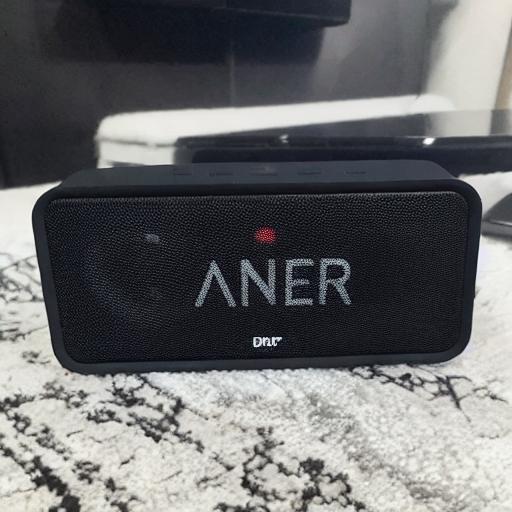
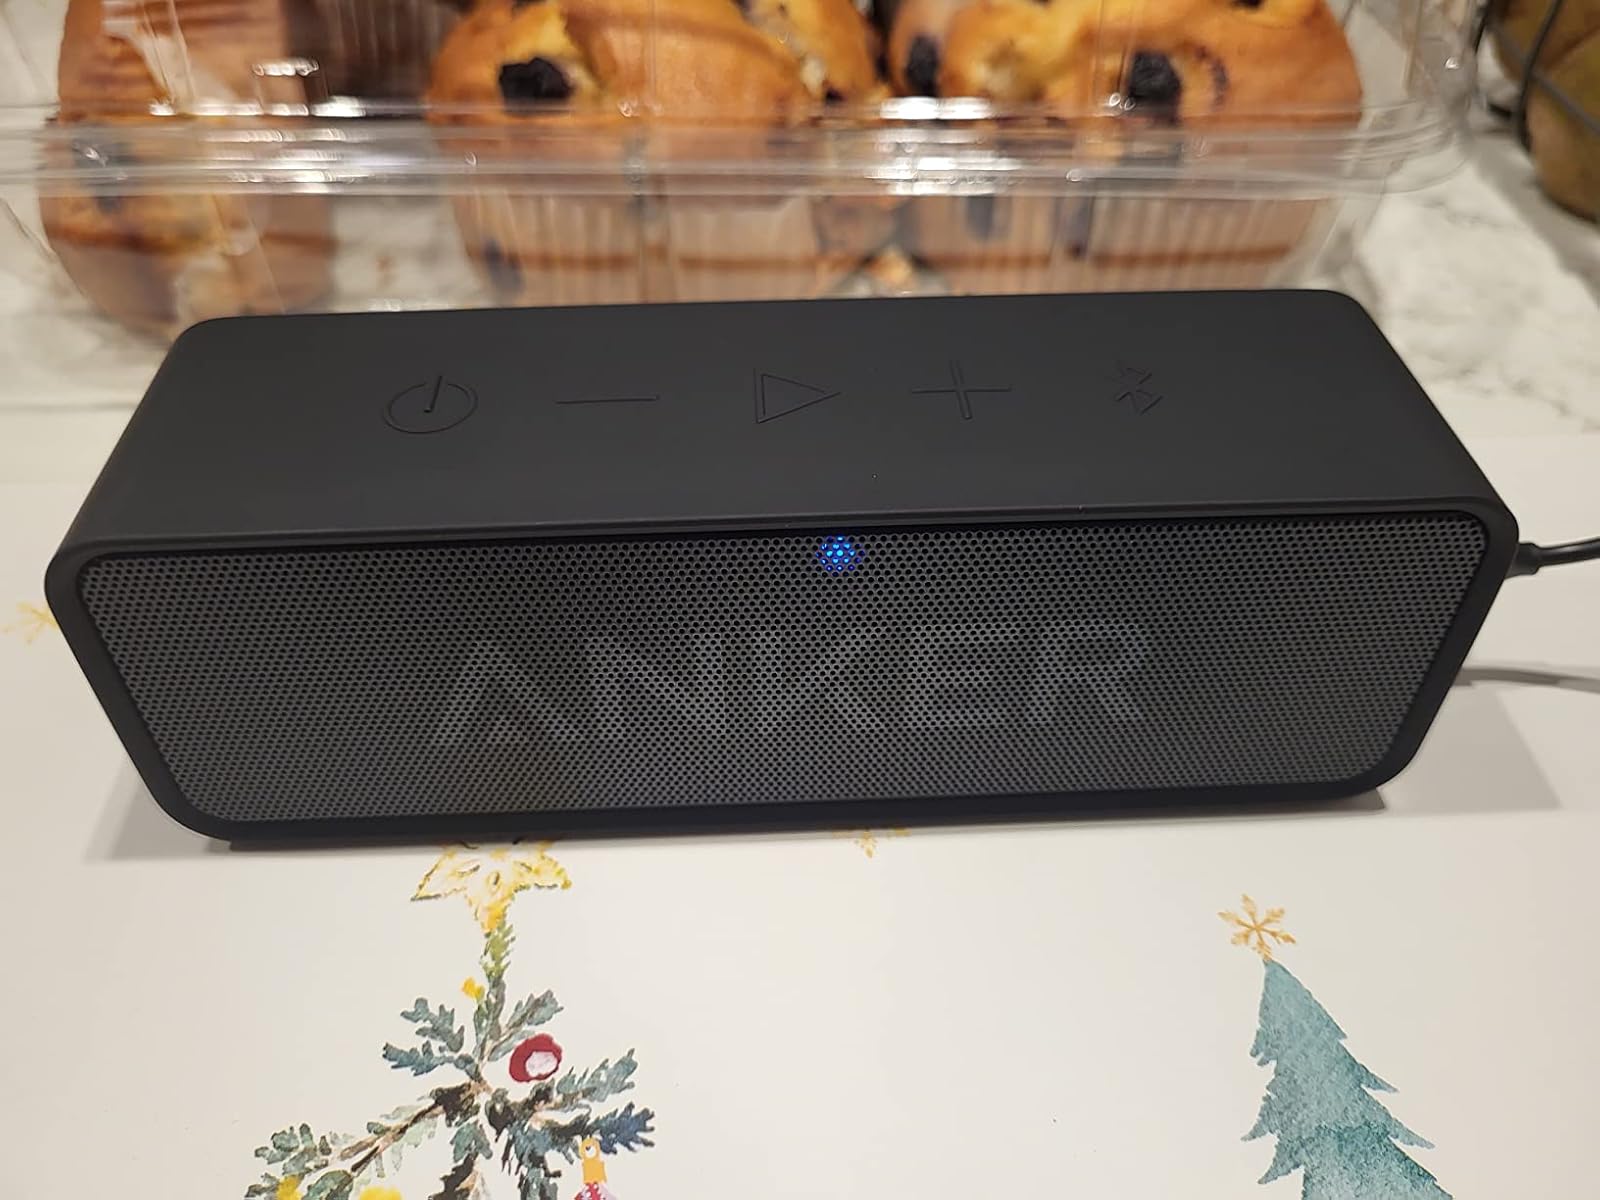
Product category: speaker
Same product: no